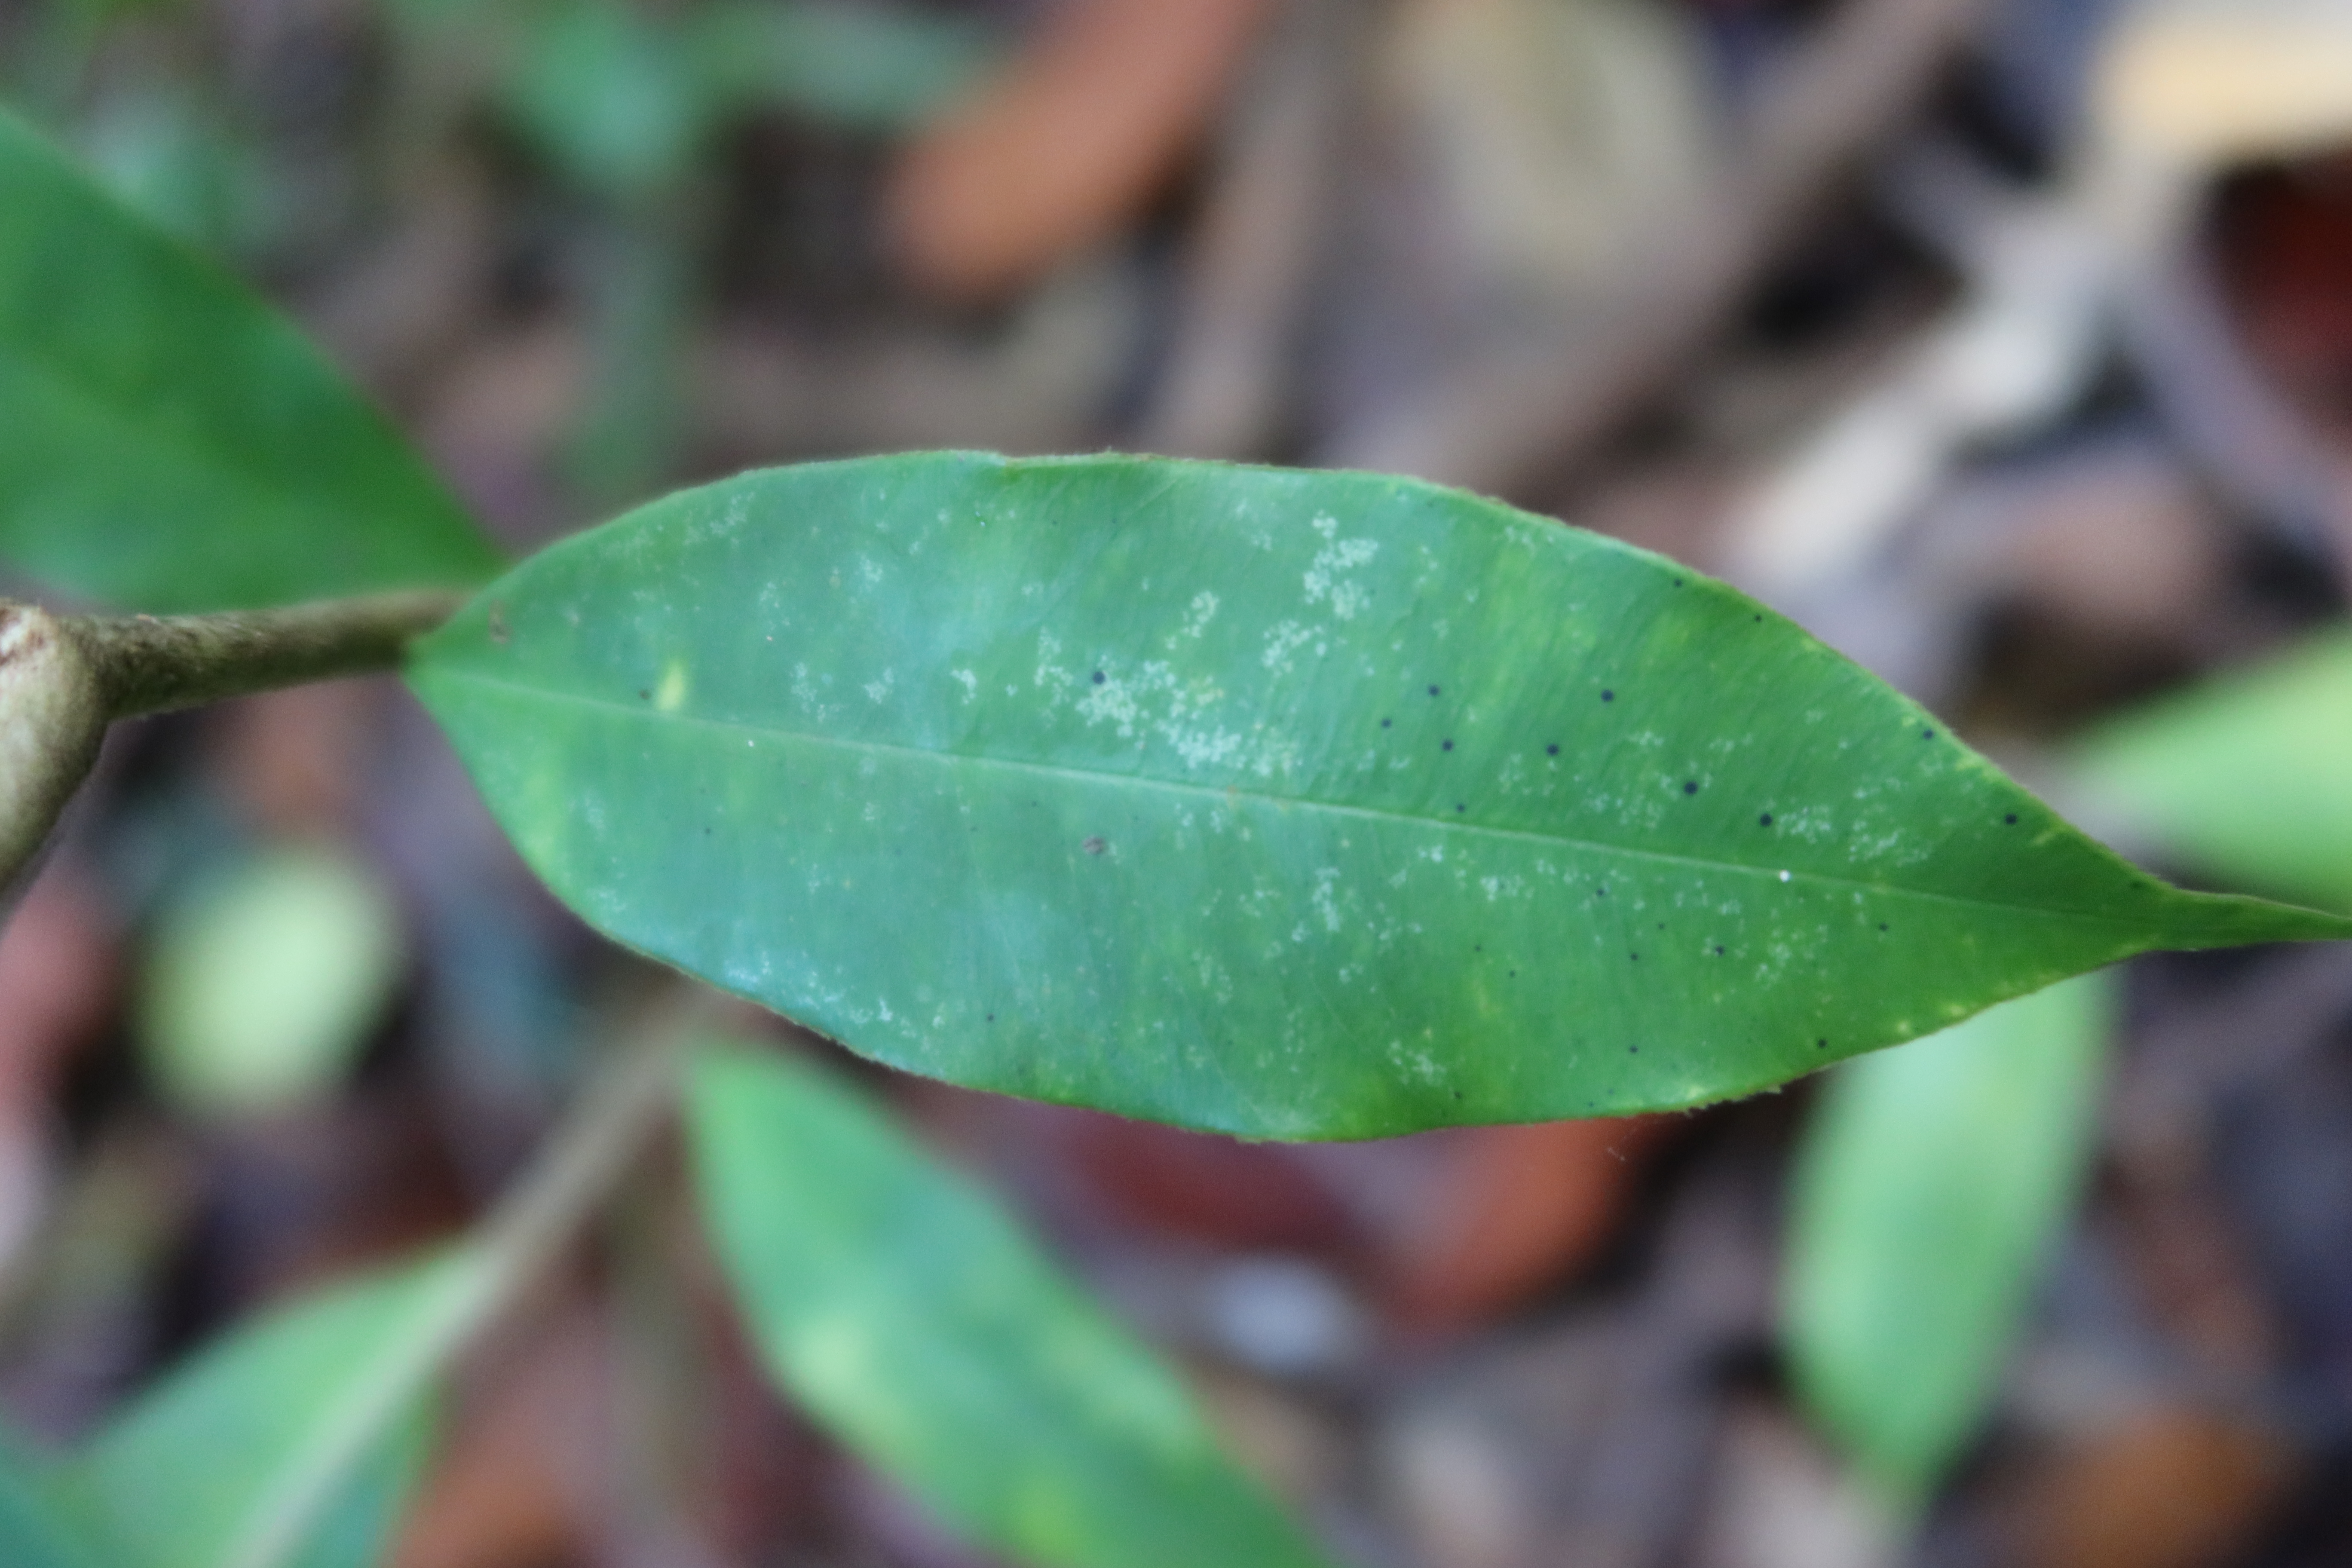
Label: Black spots